Mexico–Romania relations

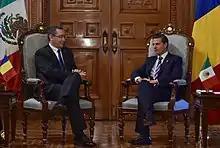
Romanian Prime Minister Victor Ponta meeting with Mexican President Enrique Peña Nieto in Mexico City; 2015

Both nations have signed several bilateral agreements such as an Agreement on Cinematographic Cooperation (1974); Agreement on Economic, Industrial, Farming and Environmental Cooperation (1974); Agreement on Mining and Energy Cooperation (1974); Agreement on Oil and Petrochemical Cooperation (1974); Tourism Cooperation (1994); Agreement on Scientific and Technical Cooperation (1994); Agreement on Cooperation to Combat Illicit Trafficking in Narcotic Drugs and Psychotropic Substances and Related Crimes (1999); Agreement on Cultural, Youth and Sports Cooperation (1999) and an Agreement on the Avoidance of Double Taxation and Tax Evasion (2001).